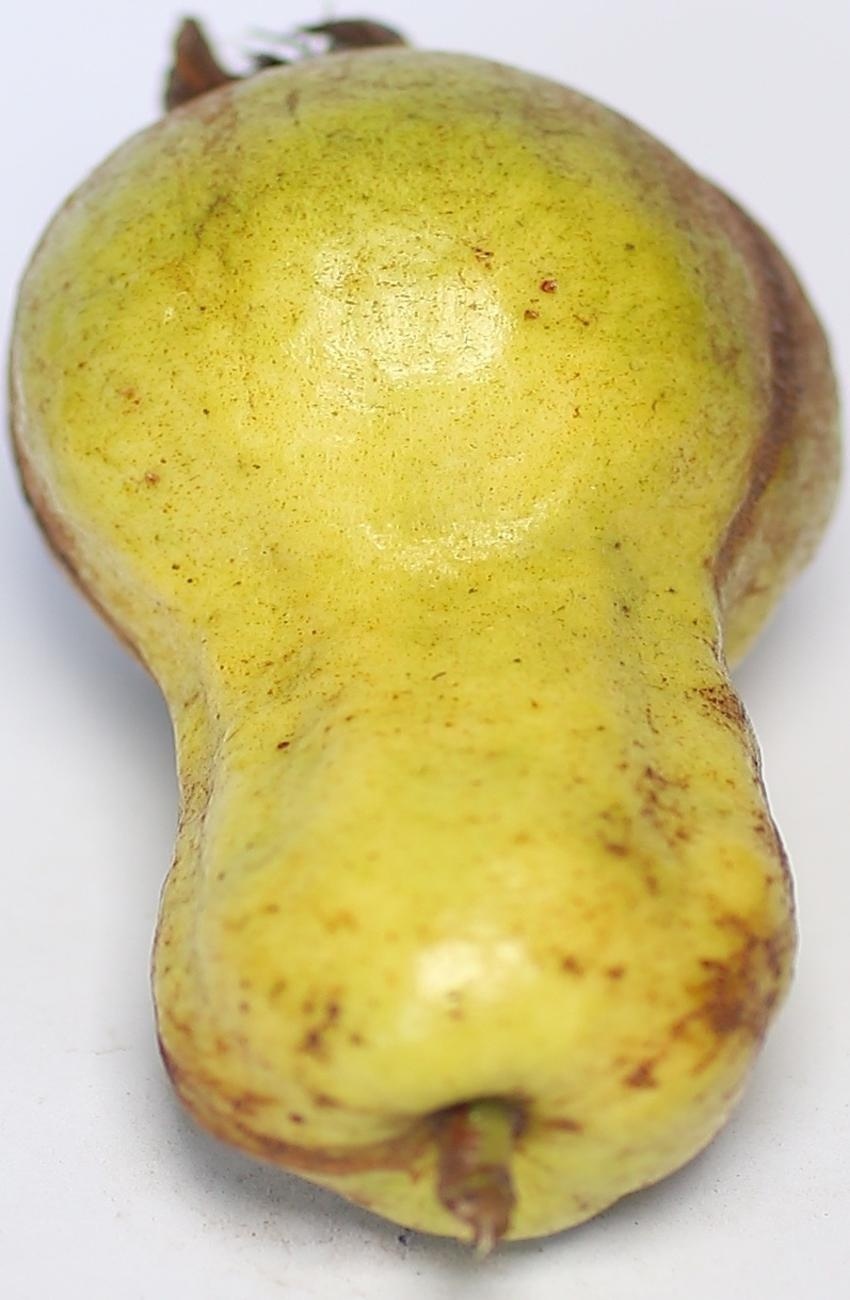
Maturity: ripe
Variety: local-sindhi